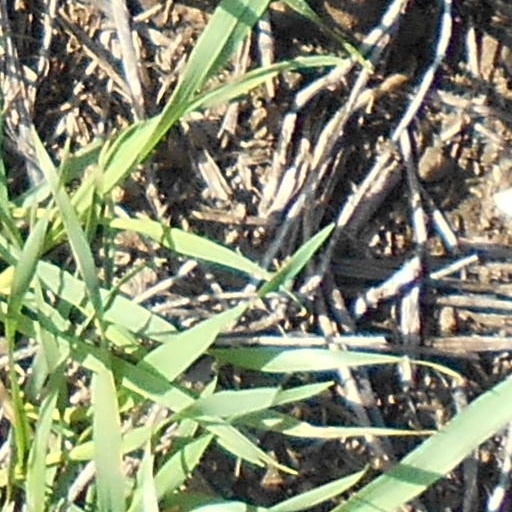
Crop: wheat